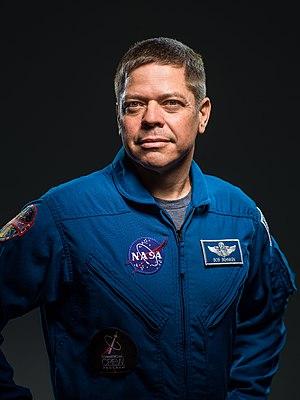
Robert Louis Behnken, né le 28 juillet 1970 à Creve Cœur dans l'État du Missouri, est un astronaute américain.